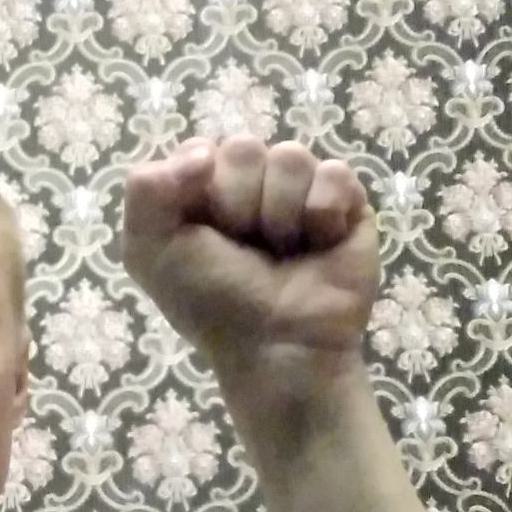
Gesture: fist